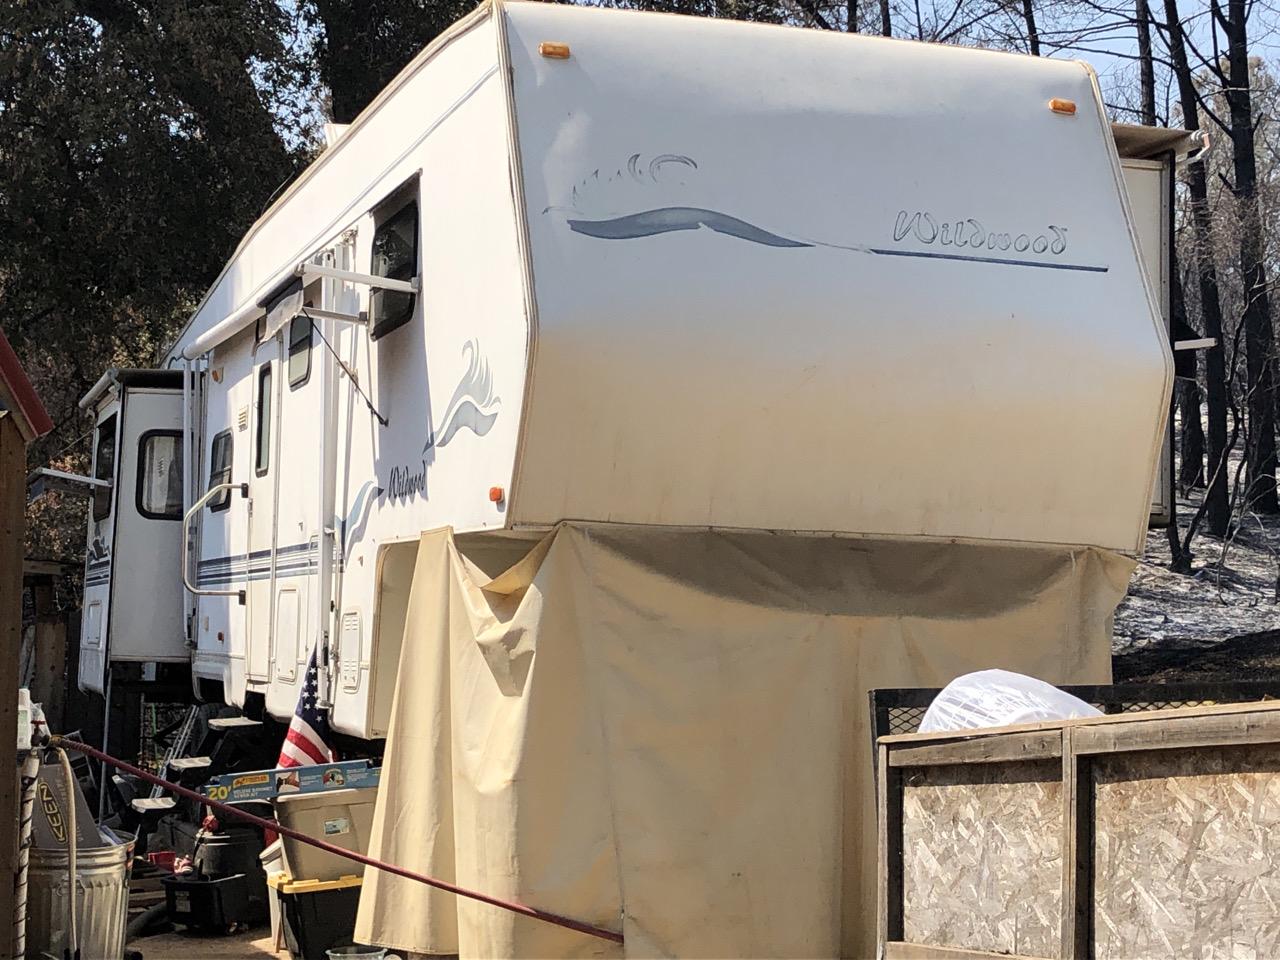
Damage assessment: no_damage